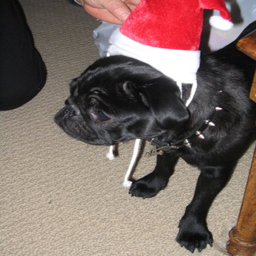
The view of a black dog wearing a Santa's hat.
there is a small black dog wearing a christmas hat
A dog standing next to a table leg wearing Santa hat.
A small pug is wearing a santa hat.
A dog that is wearing a white and red hat.